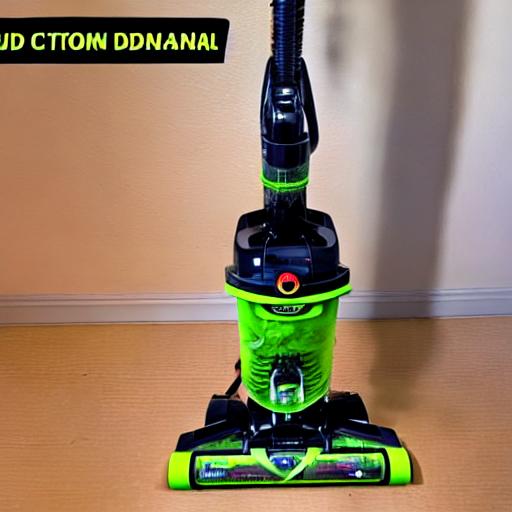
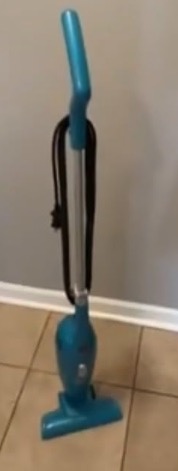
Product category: items_vacuum
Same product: no